Anthony Pateras

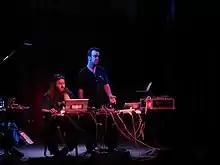
Robin Fox (at left) and Anthony Pateras (right), Toff in the Town, July 2008

At the APRA Music Awards of 2012 Pateras was nominated for Art Music Award for Work of the Year – Instrumental for "Flesh and Ghost", which was performed by Speak Percussion in September 2011. The judging panel described "Flesh and Ghost", as "a wonderfully epic piece where the composer utilises the 12-player percussion ensemble beautifully, creating a one sound world and a lovely sense of texture. It has a sense of space with spectrums of sound."